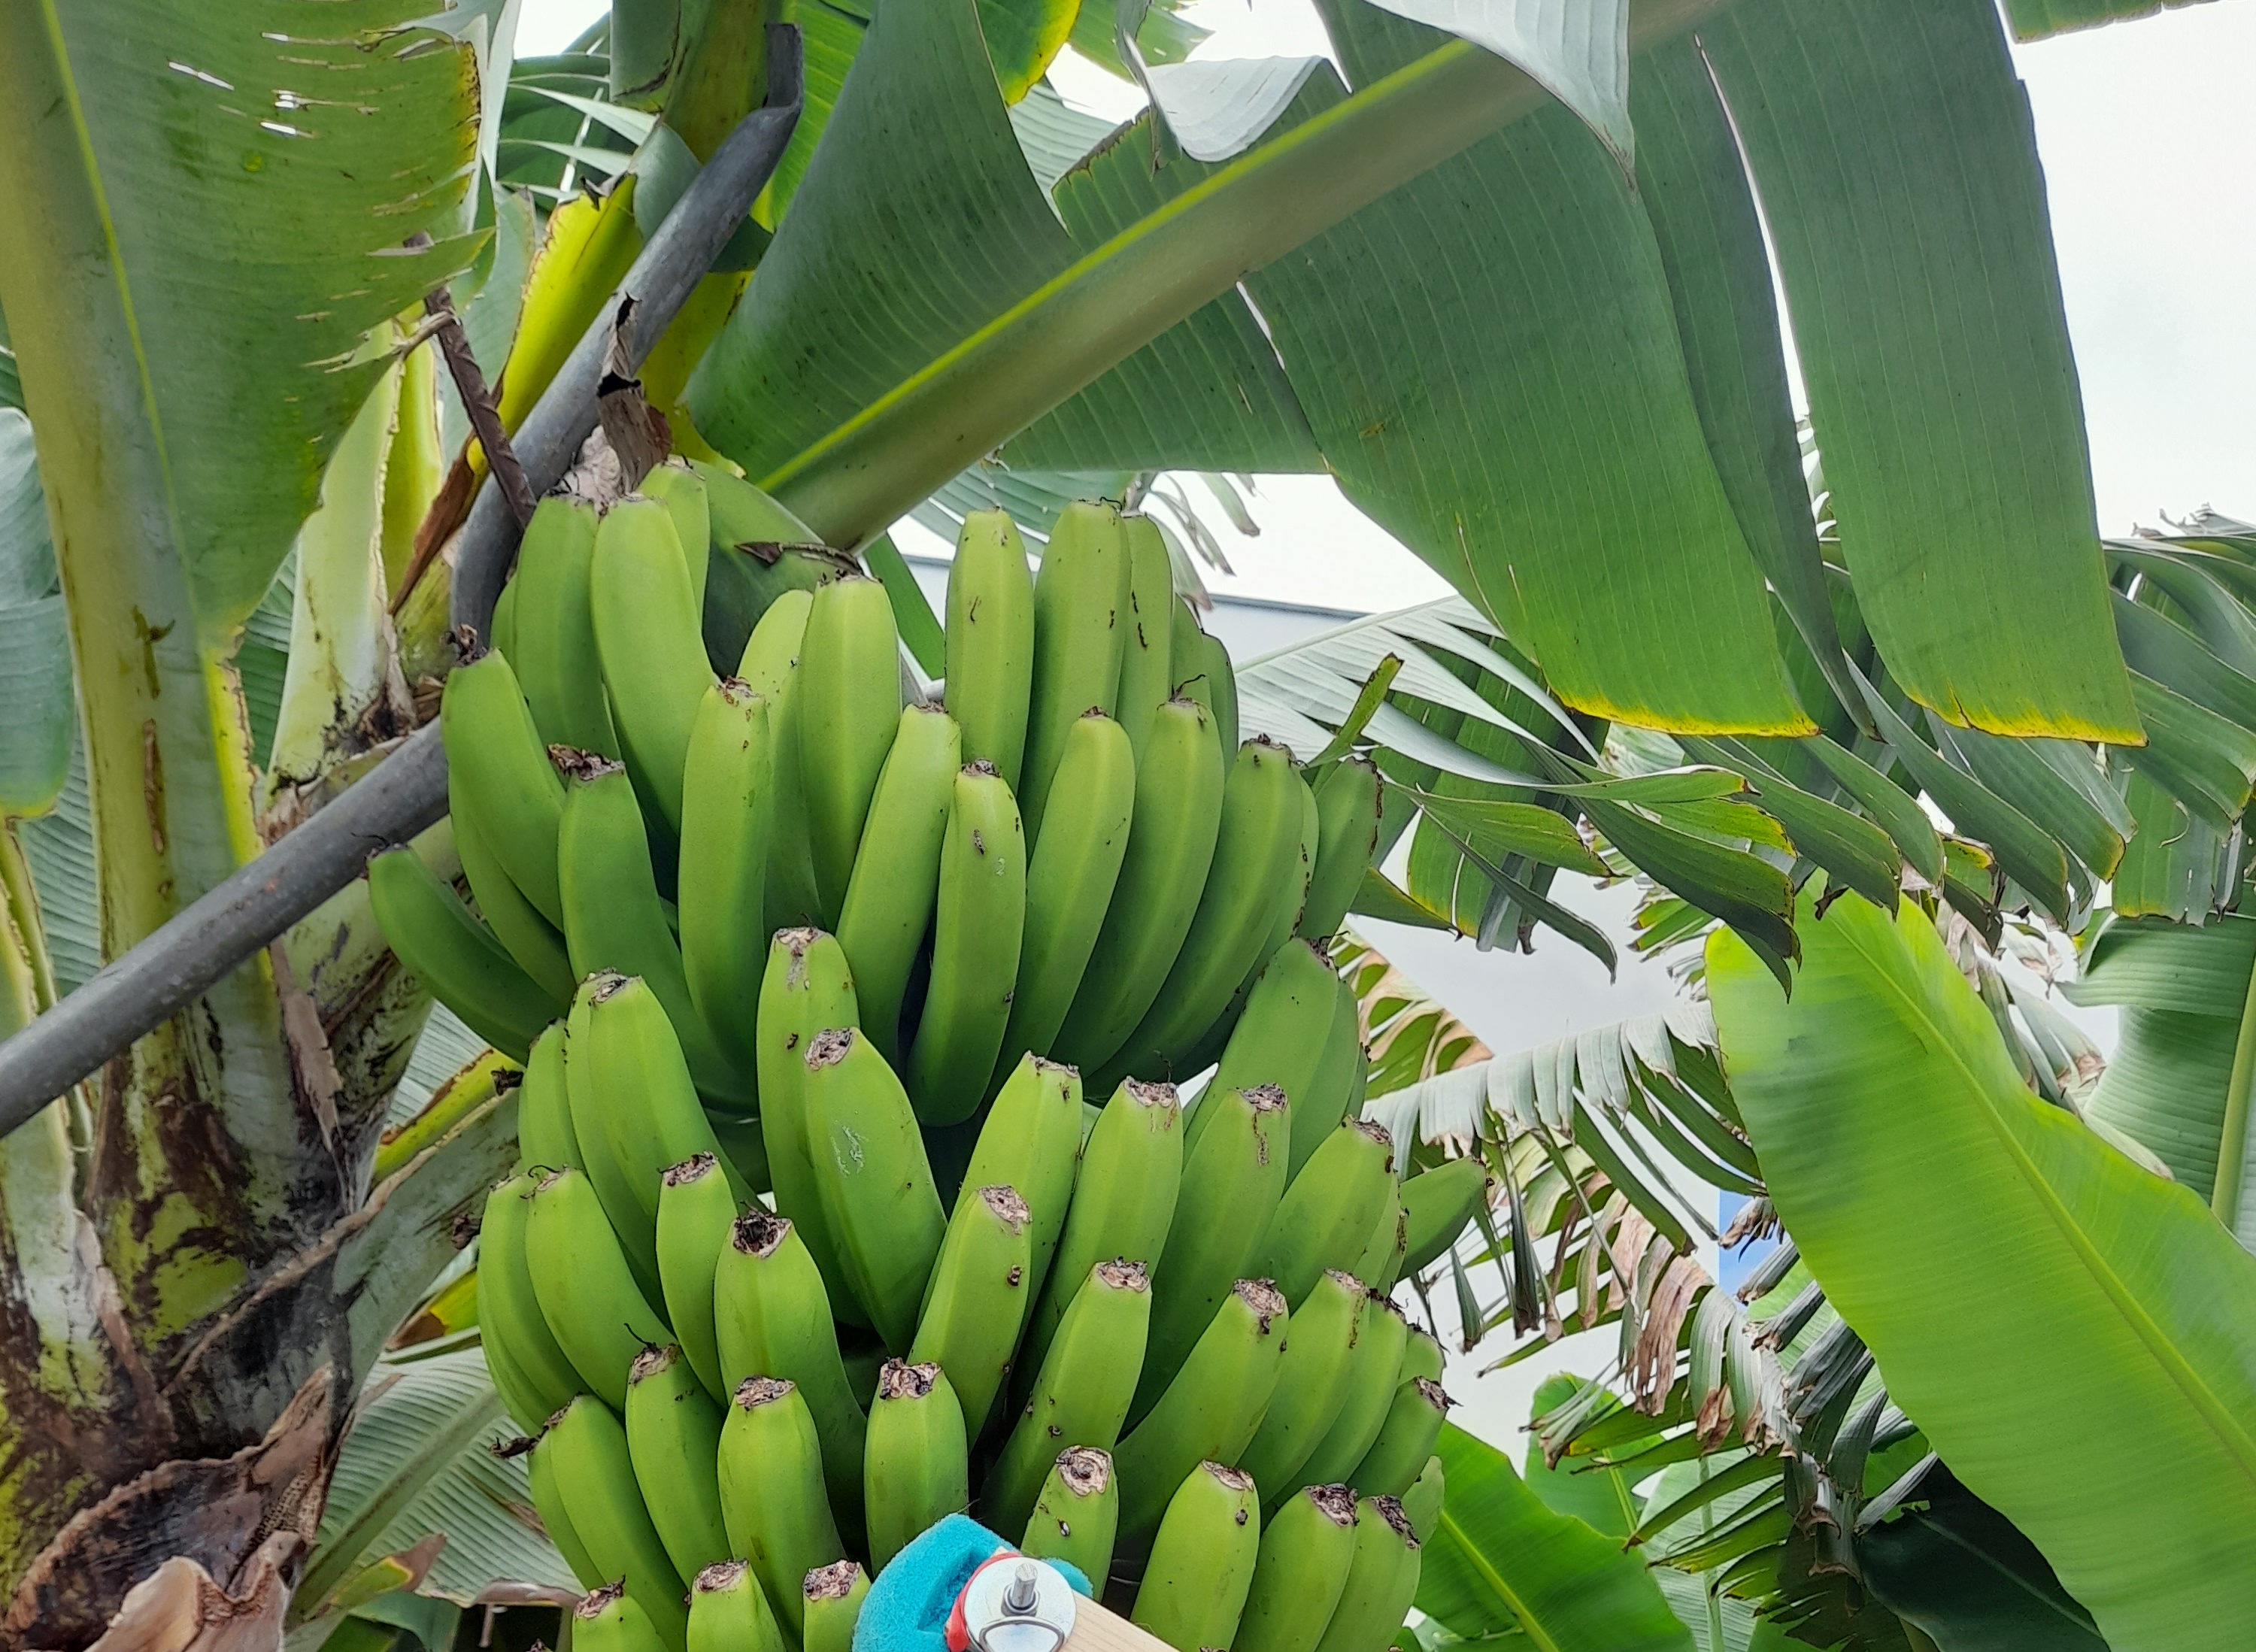
Label: Keep